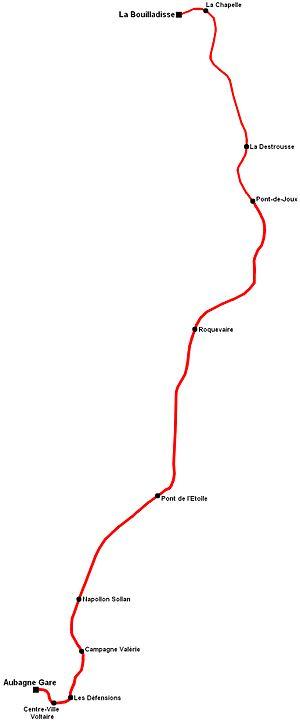
Tracé géographique de la ligne Val'tram d'Aubagne
La liste des projets de tramways de France recense tous les projets actuels, en construction ou simplement évoqués, du réseau tram de France. Les projets qui ont été réalisés ou abandonnés sont exclus.